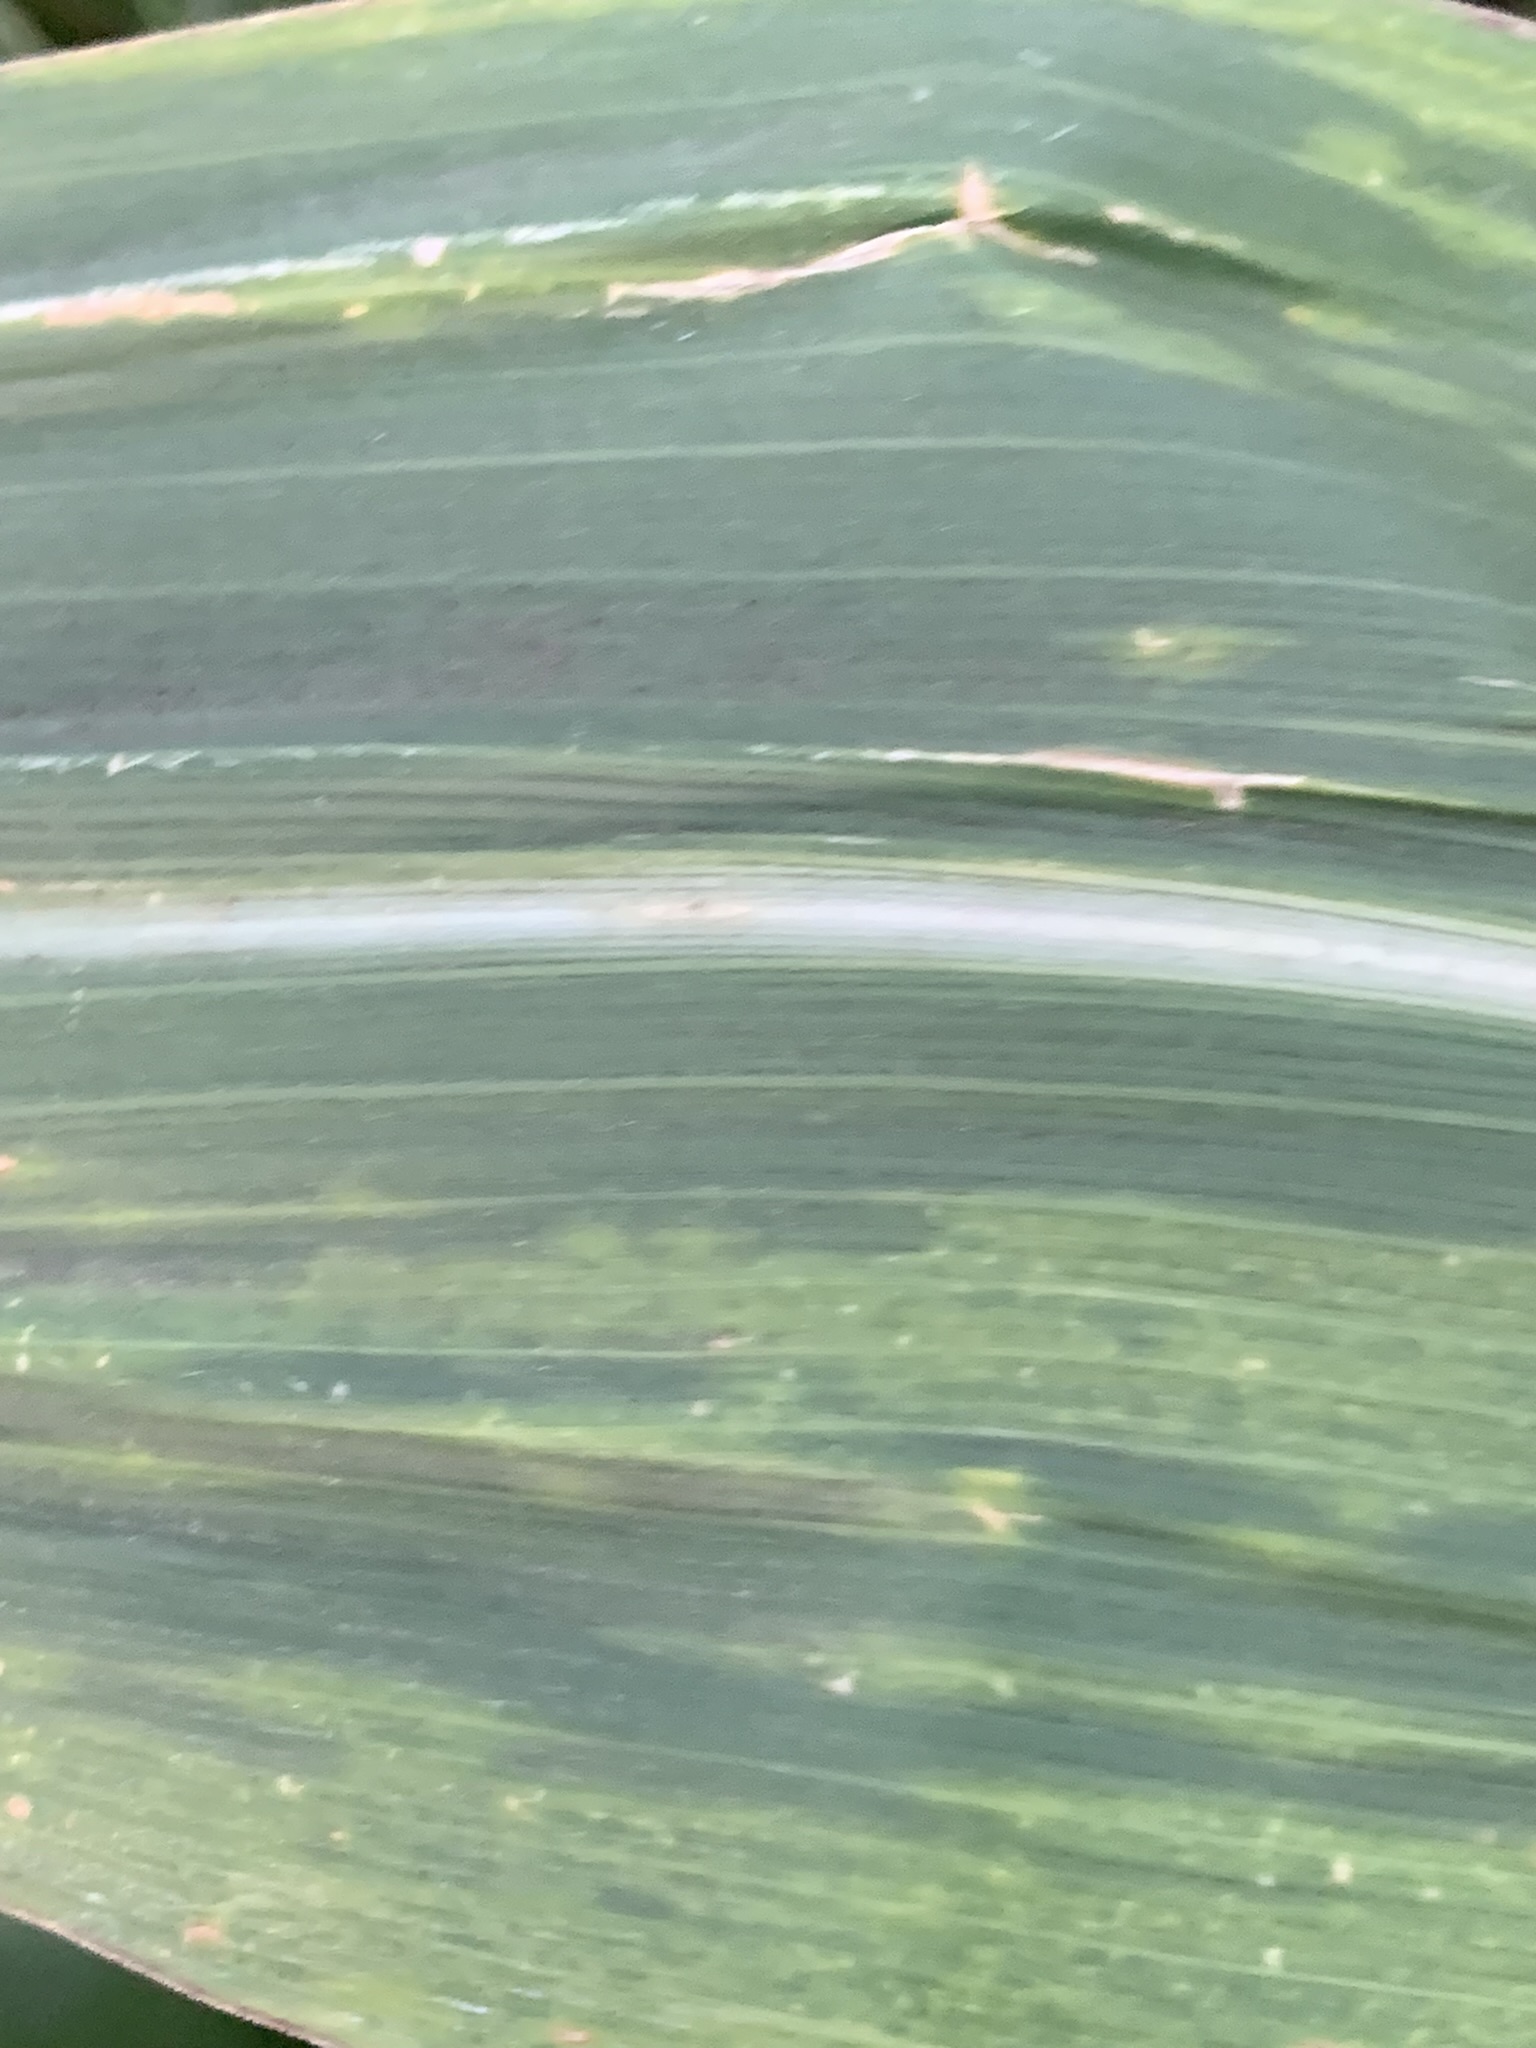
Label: MLN